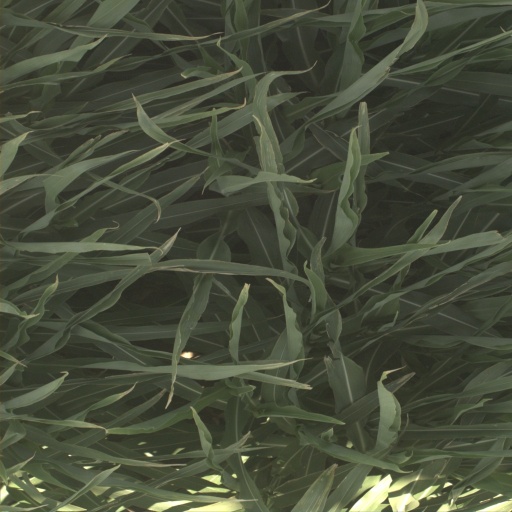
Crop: sorghum